Traffic congestion

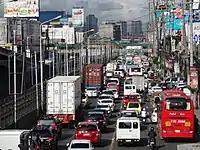
Traffic jam at EDSA-Tramo in Pasay, Metro Manila

According to the Toronto Board of Trade, in 2010, Toronto is ranked as the most congested city of 19 surveyed cities, with an average commute time of 80 minutes.